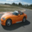
Label: automobile